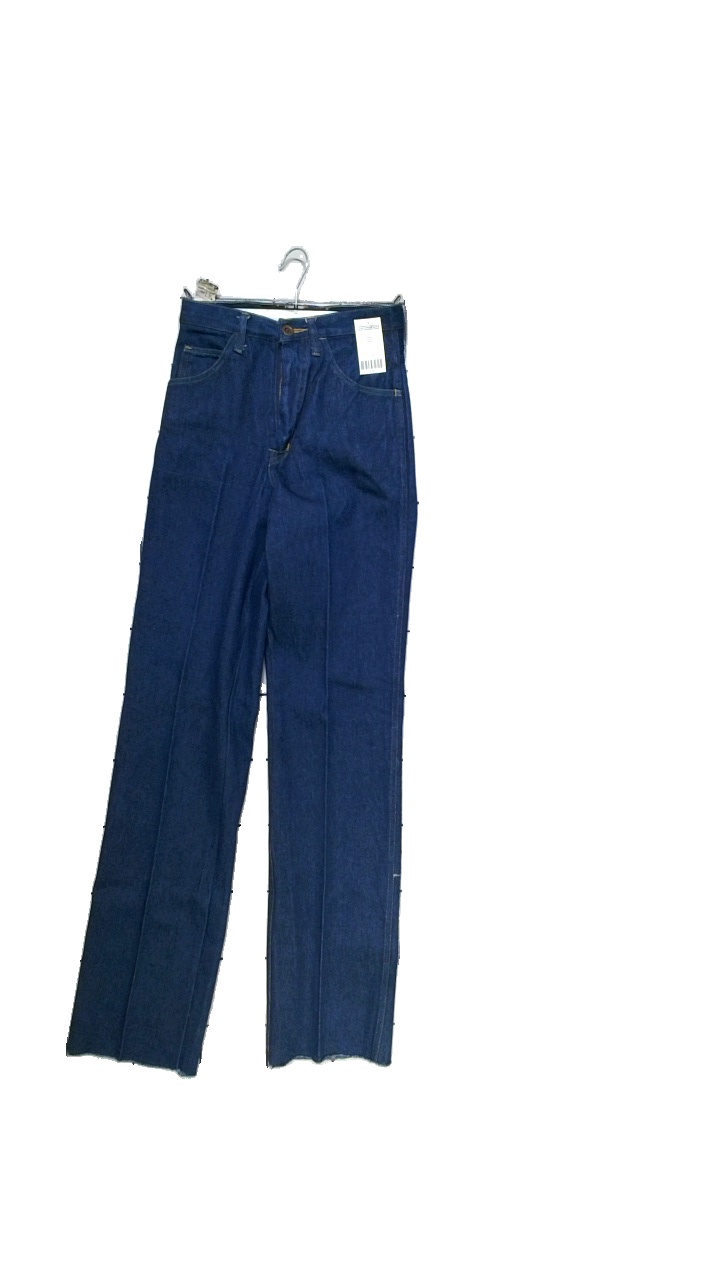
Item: Jeans (Ladies)
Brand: Missing
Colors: Blue
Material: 100% cotton
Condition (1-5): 5
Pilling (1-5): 5
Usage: Reuse
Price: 100-150